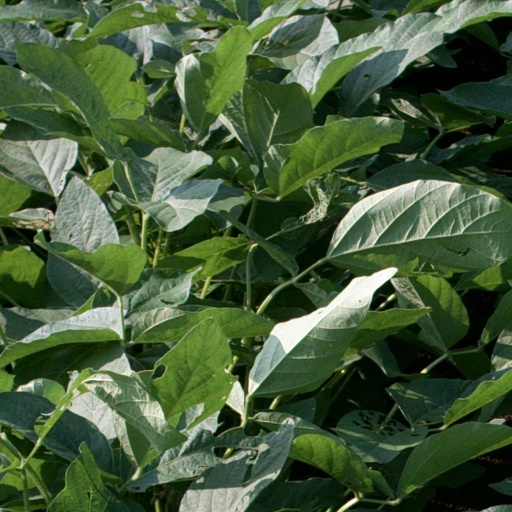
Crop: soybean